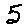
Label: 5